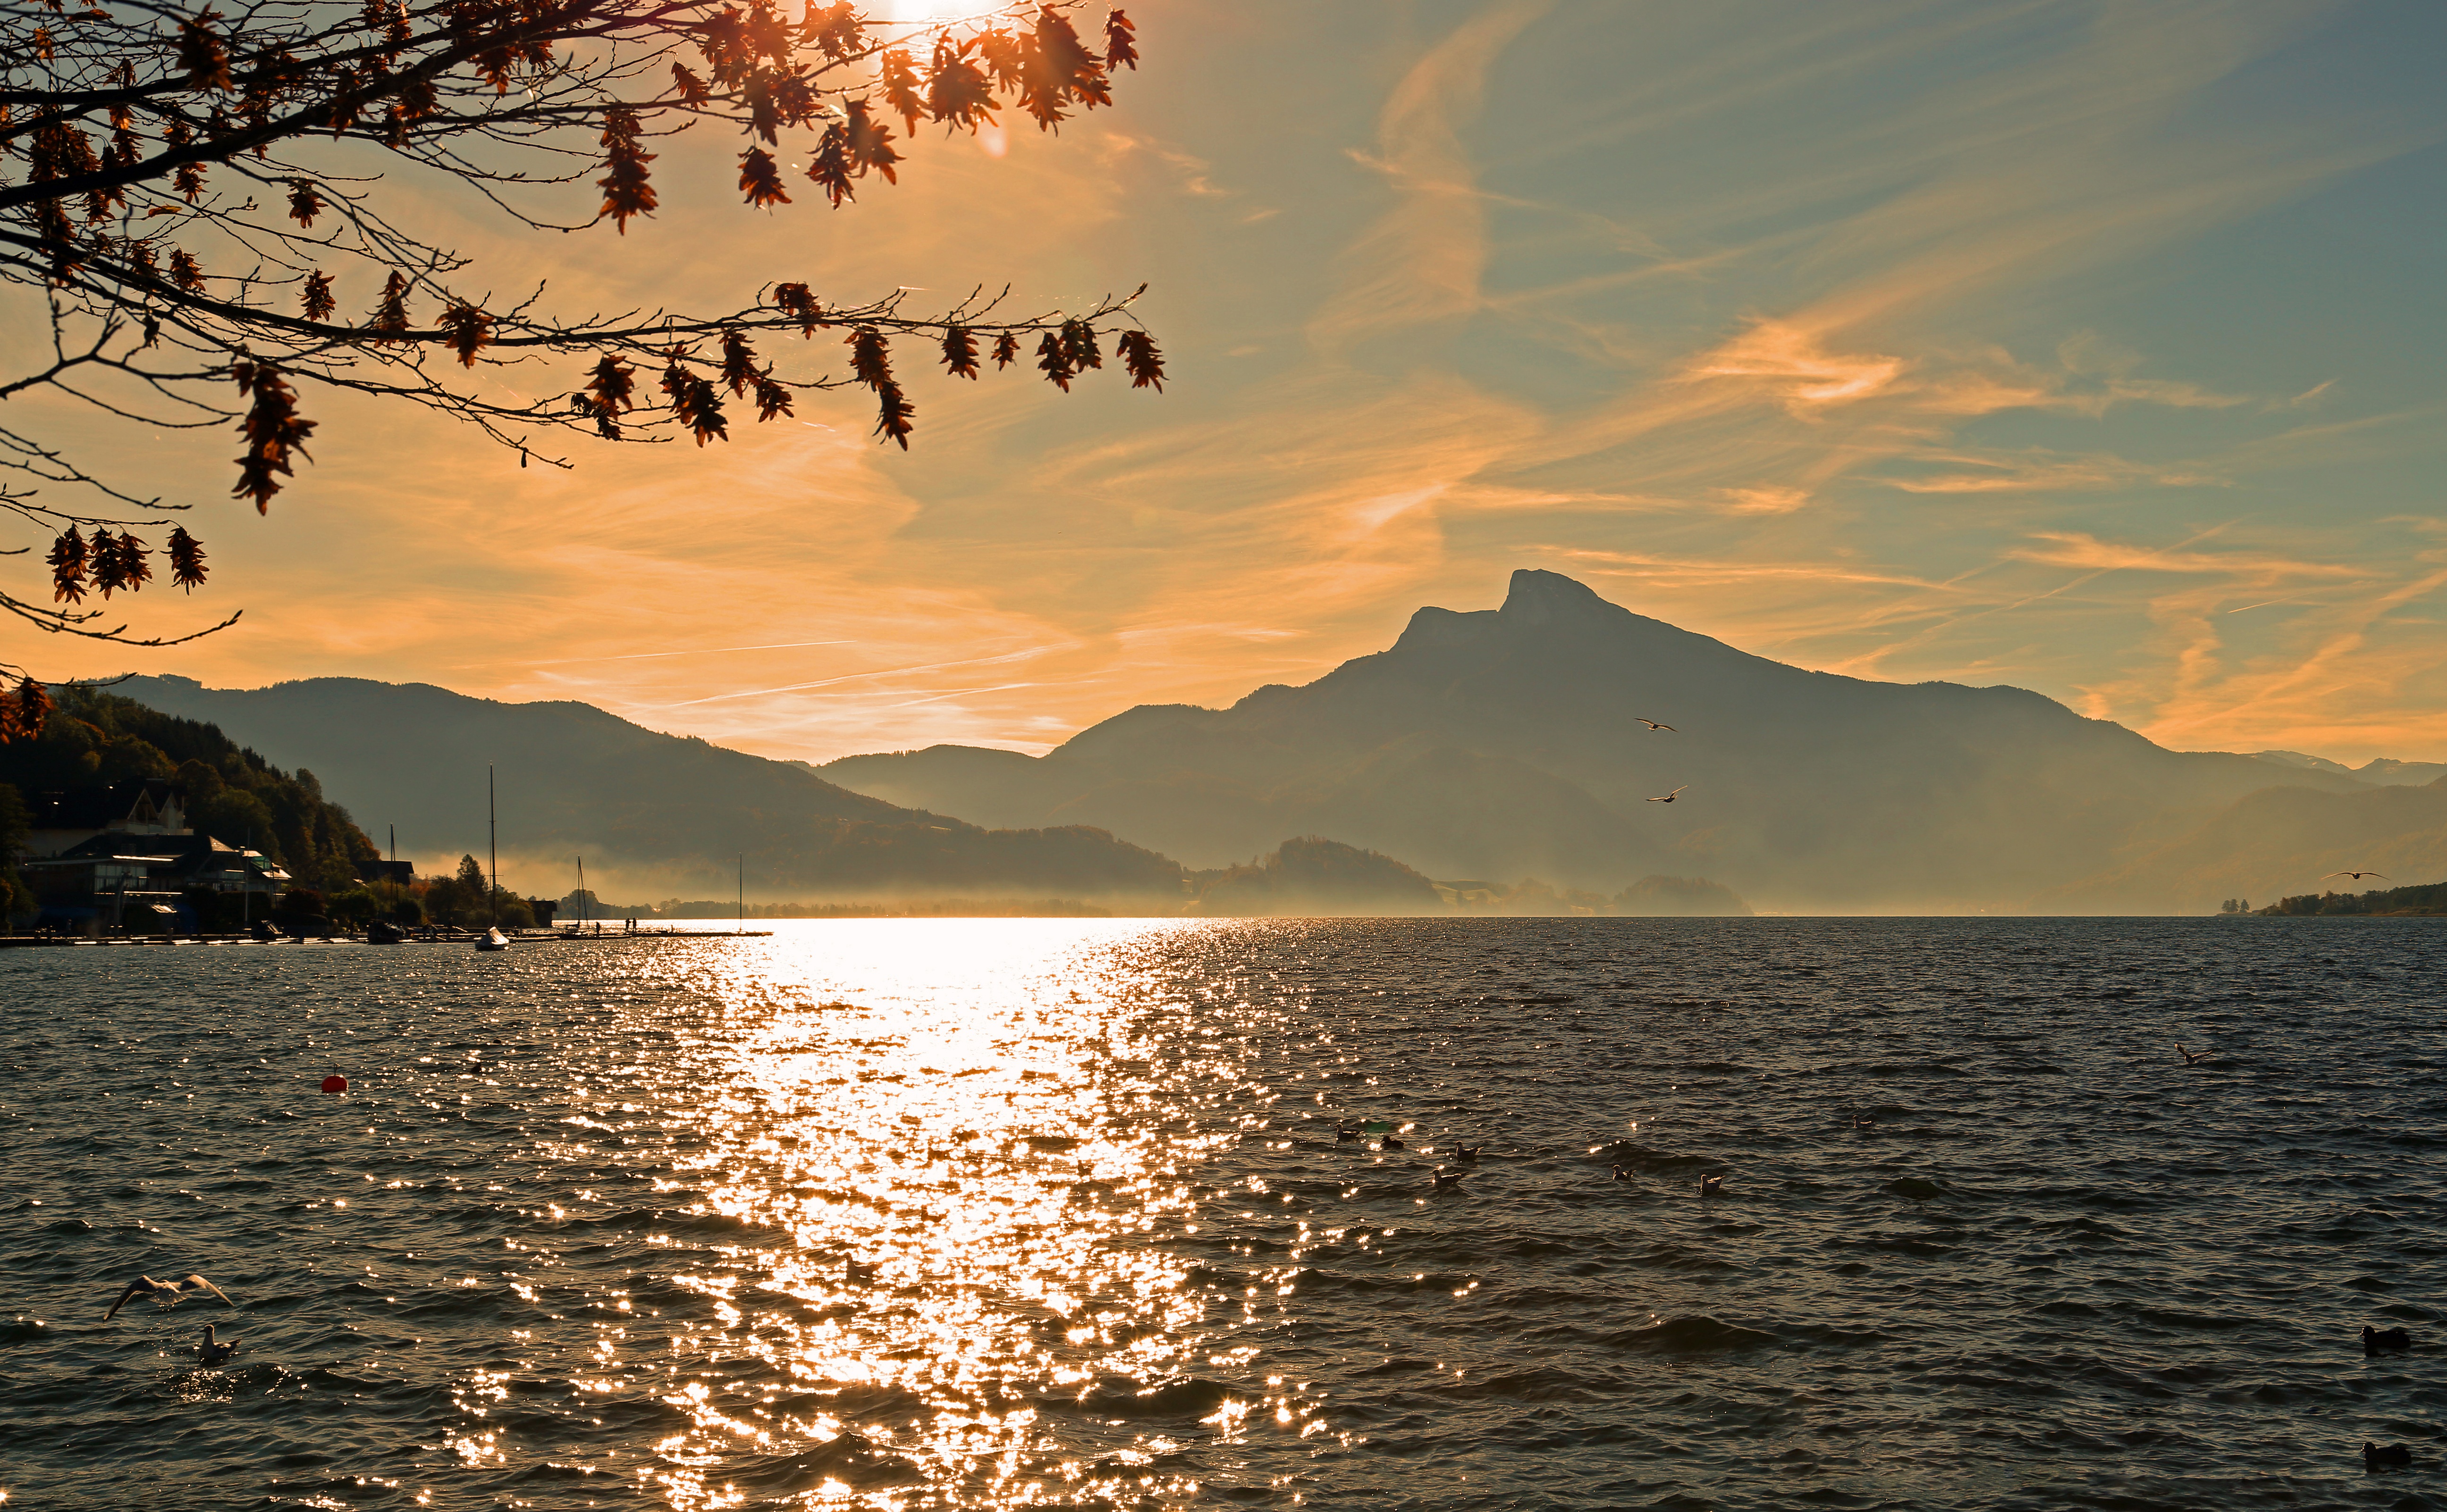
landscape, sea, coast, tree, water, nature, ocean, horizon, mountain, cloud, sky, sun, sunrise, sunset, sunlight, morning, shore, wave, lake, dawn, atmosphere, refraction, dusk, evening, orange, reflection, natural, autumn, weather, bay, romance, alpine, blue, yellow, spotlight, body of water, austria, clouds, bank, mountains, mood, loch, abendstimmung, mirroring, evening sky, distant view, hair dryer, atmospheric phenomenon